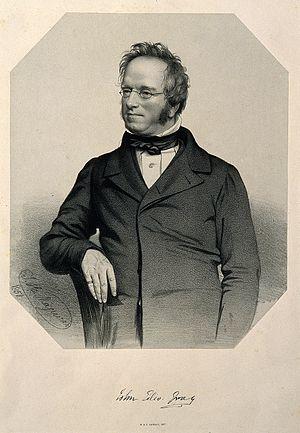
Paul Belloni Du Chaillu, né le 31 juillet 1831 à Saint-Denis et mort le 30 avril 1903 à Saint-Pétersbourg, est un explorateur et naturaliste franco-américain.